Yashū-Yamabe Station

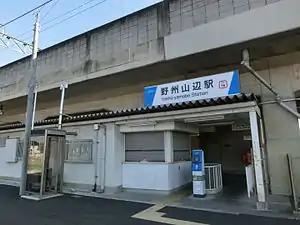
Yashū-Yamabe Station entrance in December 2015

is a railway station in the city of Ashikaga, Tochigi, Japan, operated by the private railway operator Tōbu Railway.